July 2023 Jenin incursion

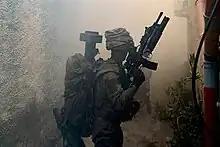
Israeli soldier during the operation

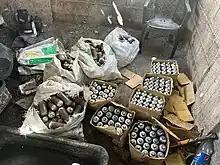
A weapons cache found in Jenin, according to the IDF

The attack began with drone strikes on what the IDF called "terrorist infrastructure" shortly after 1 A.M. The airstrikes were followed by the deployment of troops who remained inside the camp until midday. The fighting persisted for approximately 14 hours after the Israeli forces entered the camp. IDF spokesman Richard Hecht disclosed that around 2,000 soldiers, constituting a brigade-size force, participated in the operation.